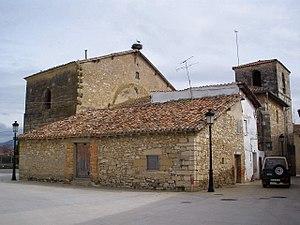
Zambrana en espagnol ou Zanbrana en basque est une commune d'Alava, dans la communauté autonome du Pays basque en Espagne.